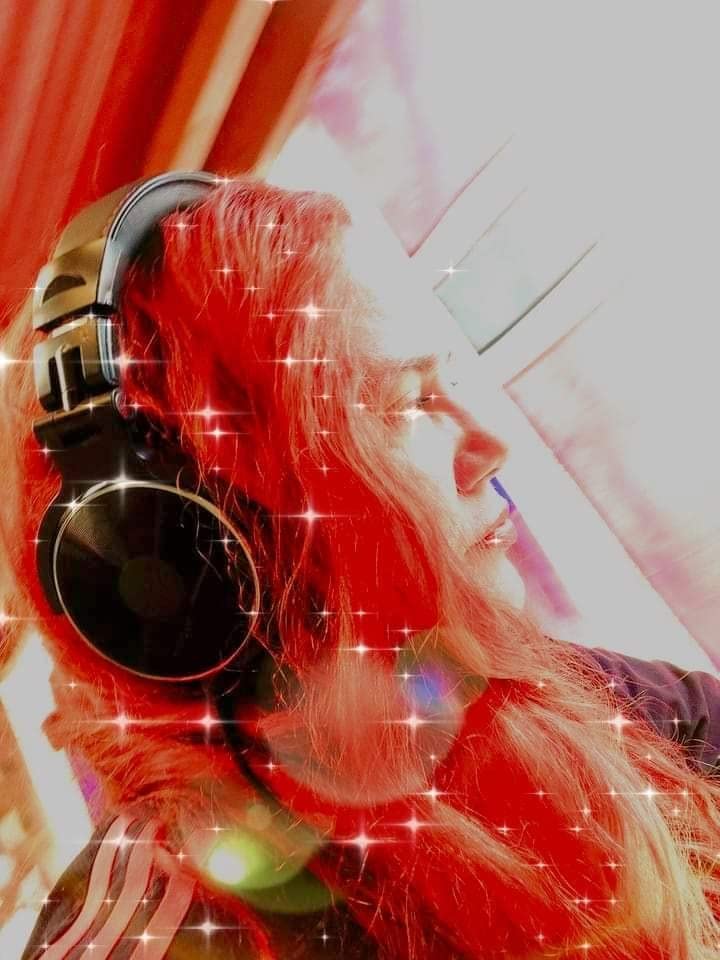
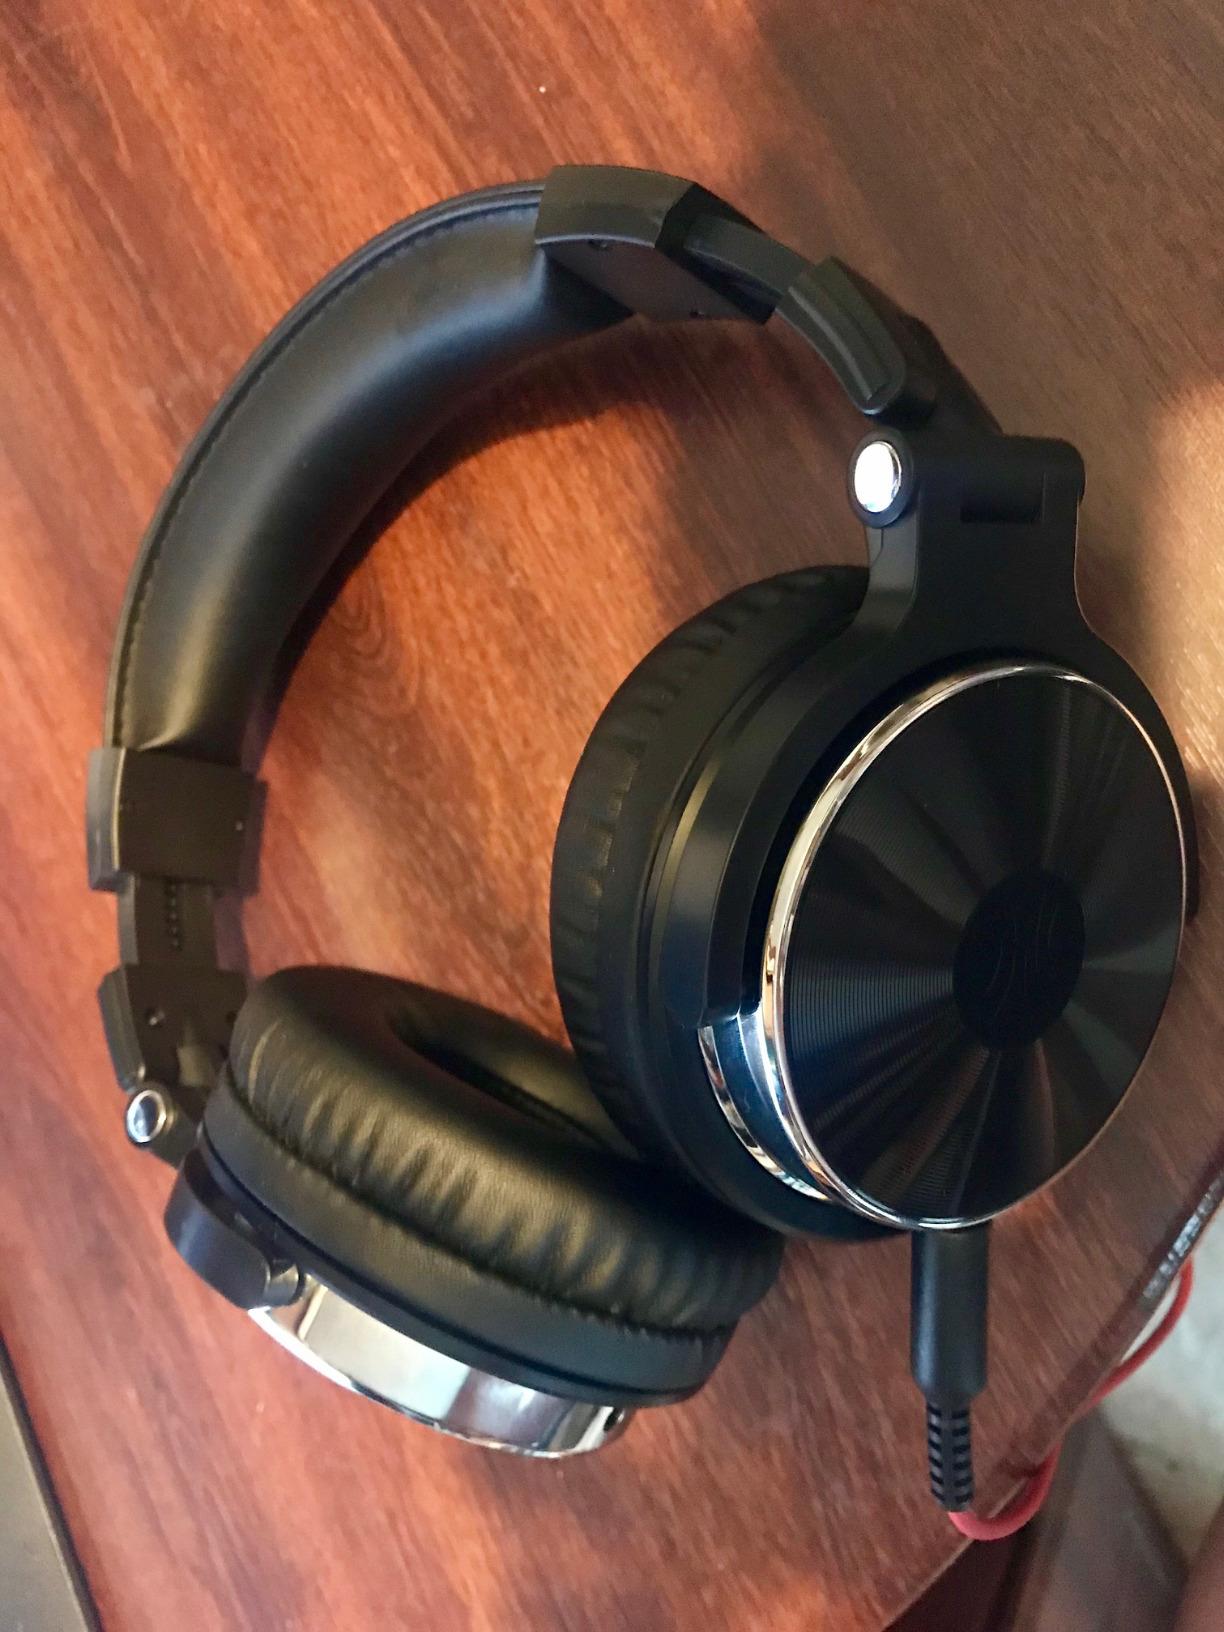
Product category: headphones
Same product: yes